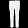
Label: Trouser